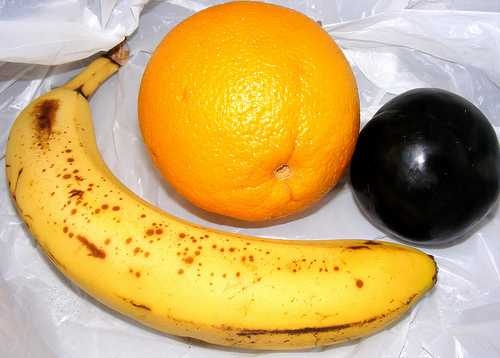
Label: Orange